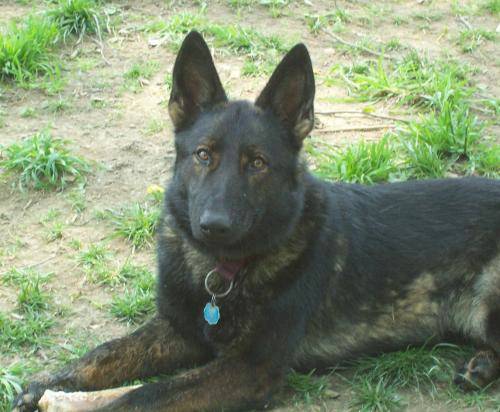
Label: dog